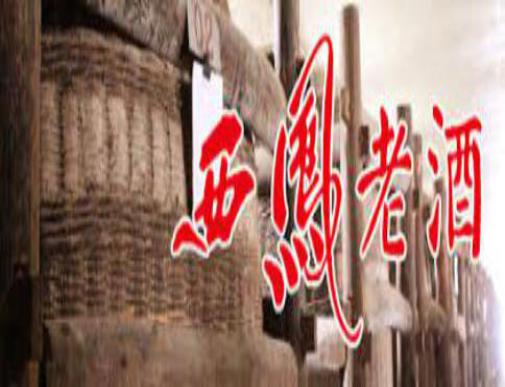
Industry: Food